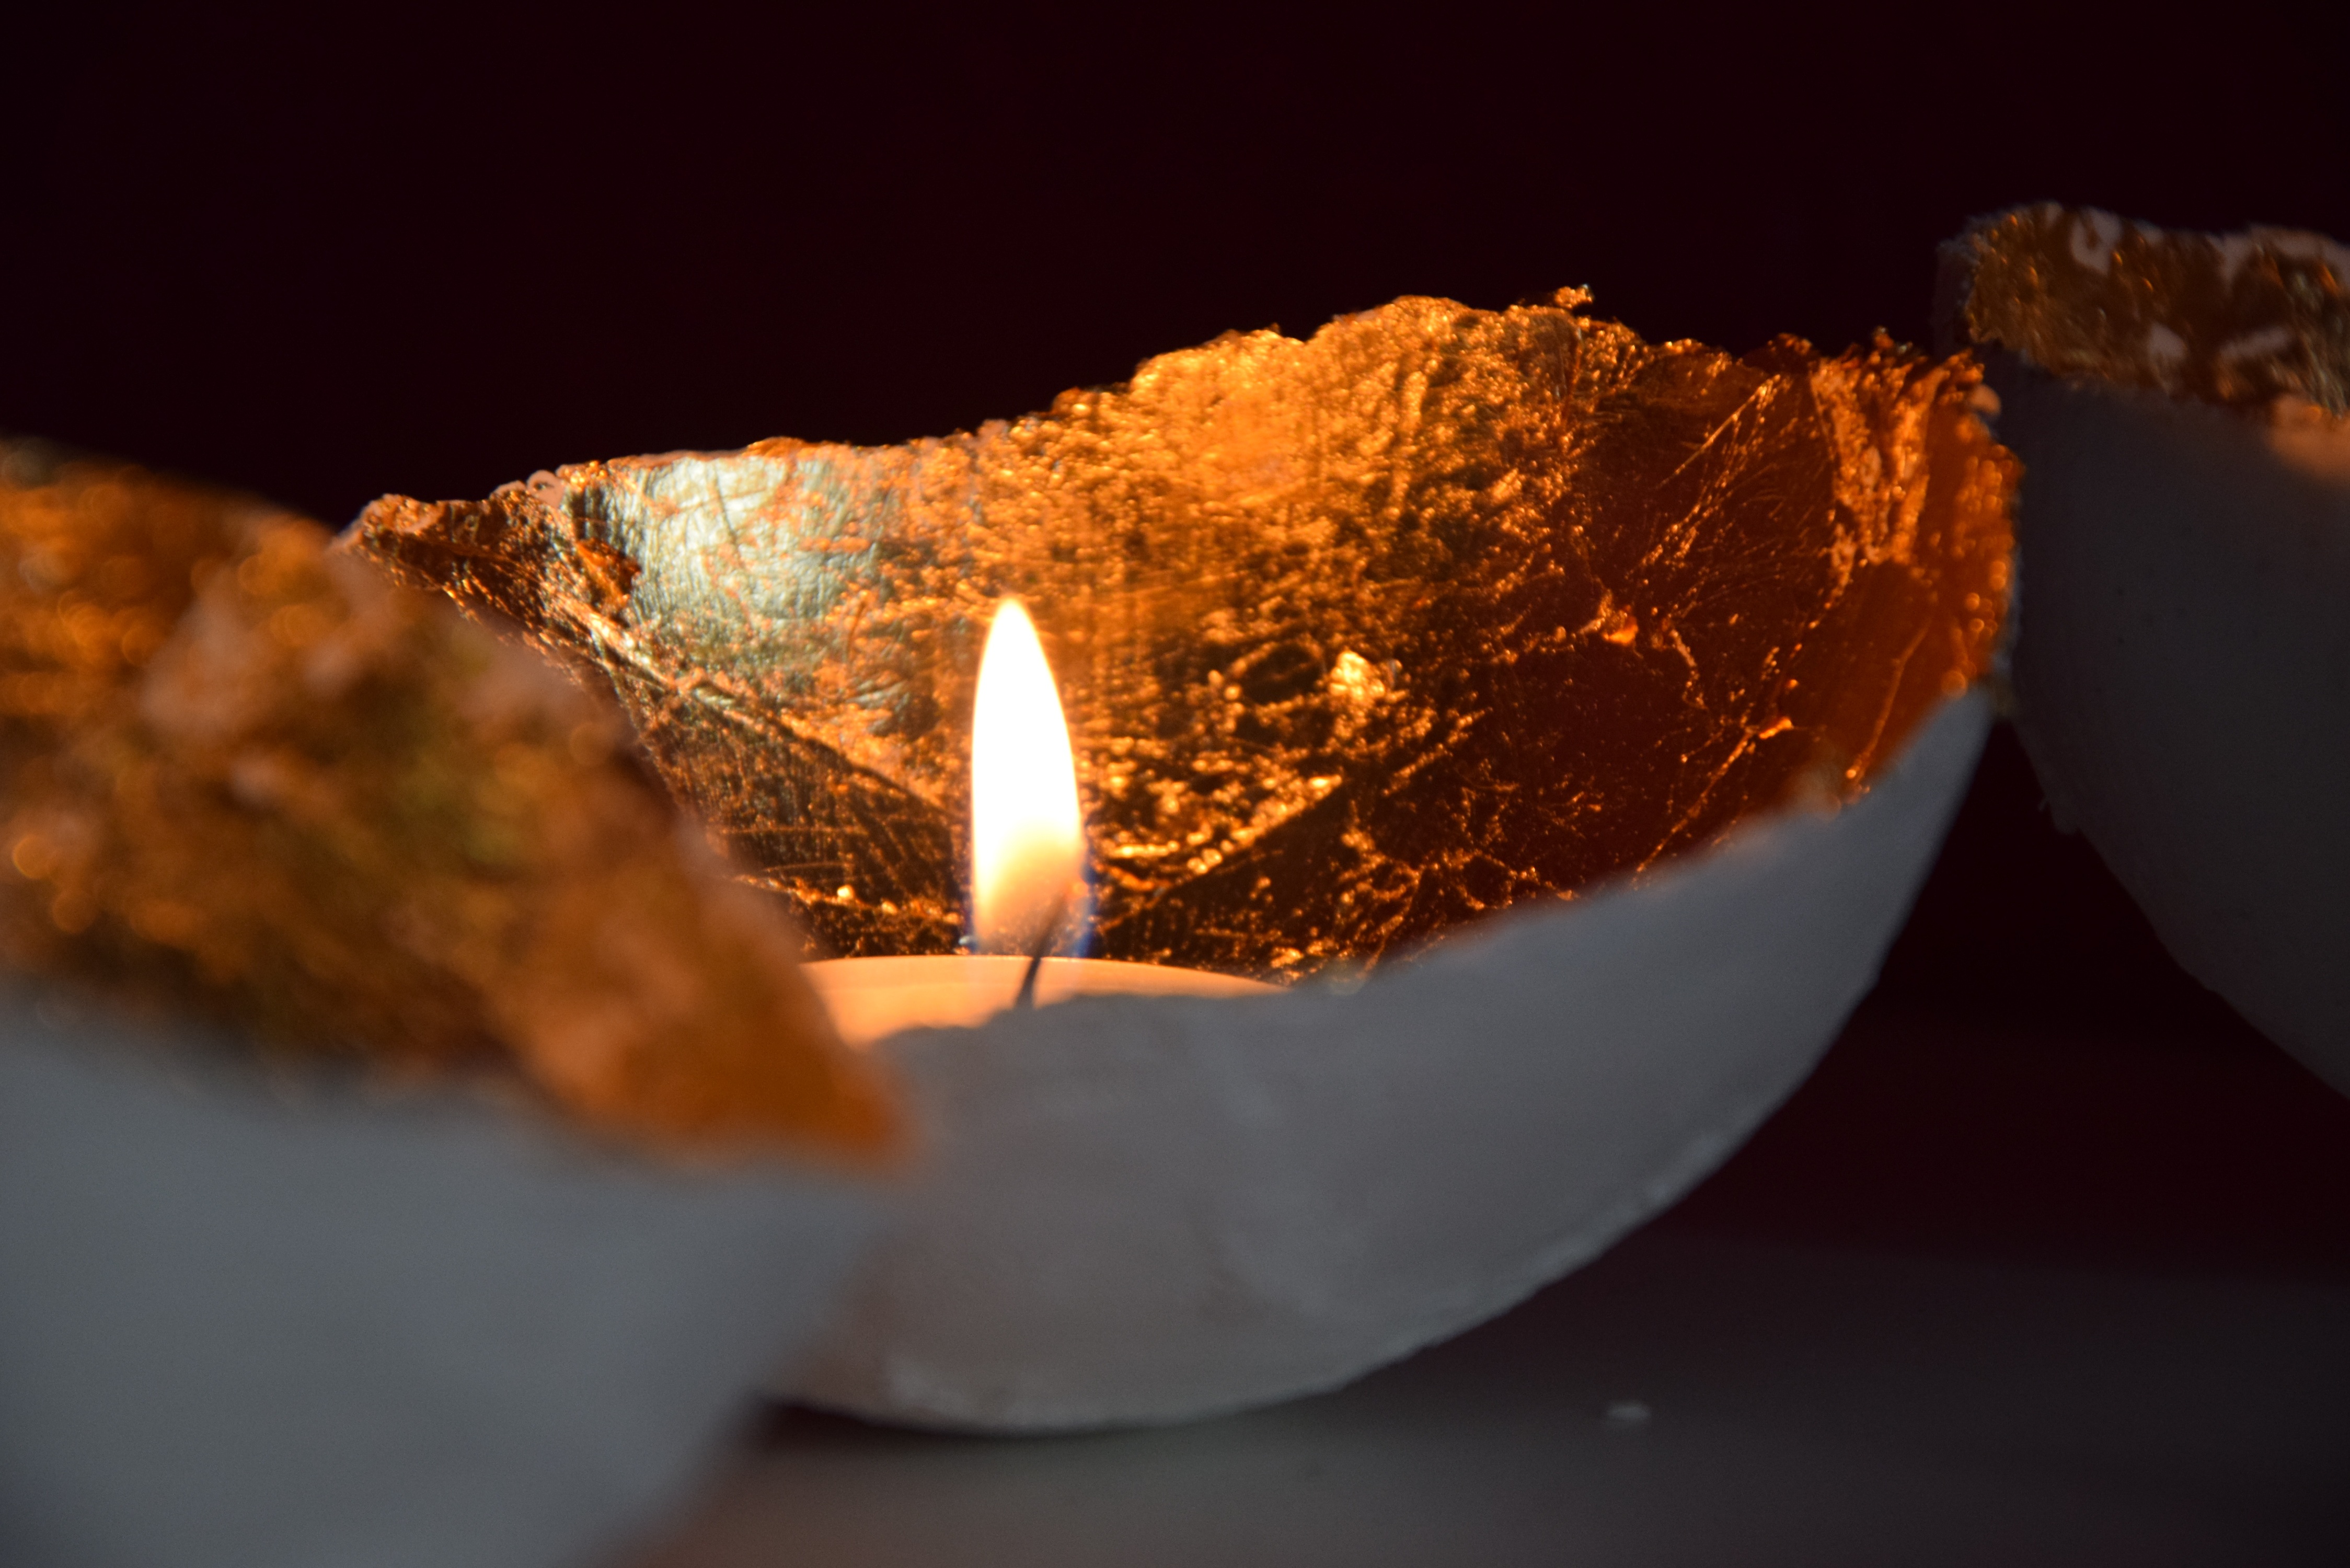
light, night, flame, candle, lighting, advent, macro photography